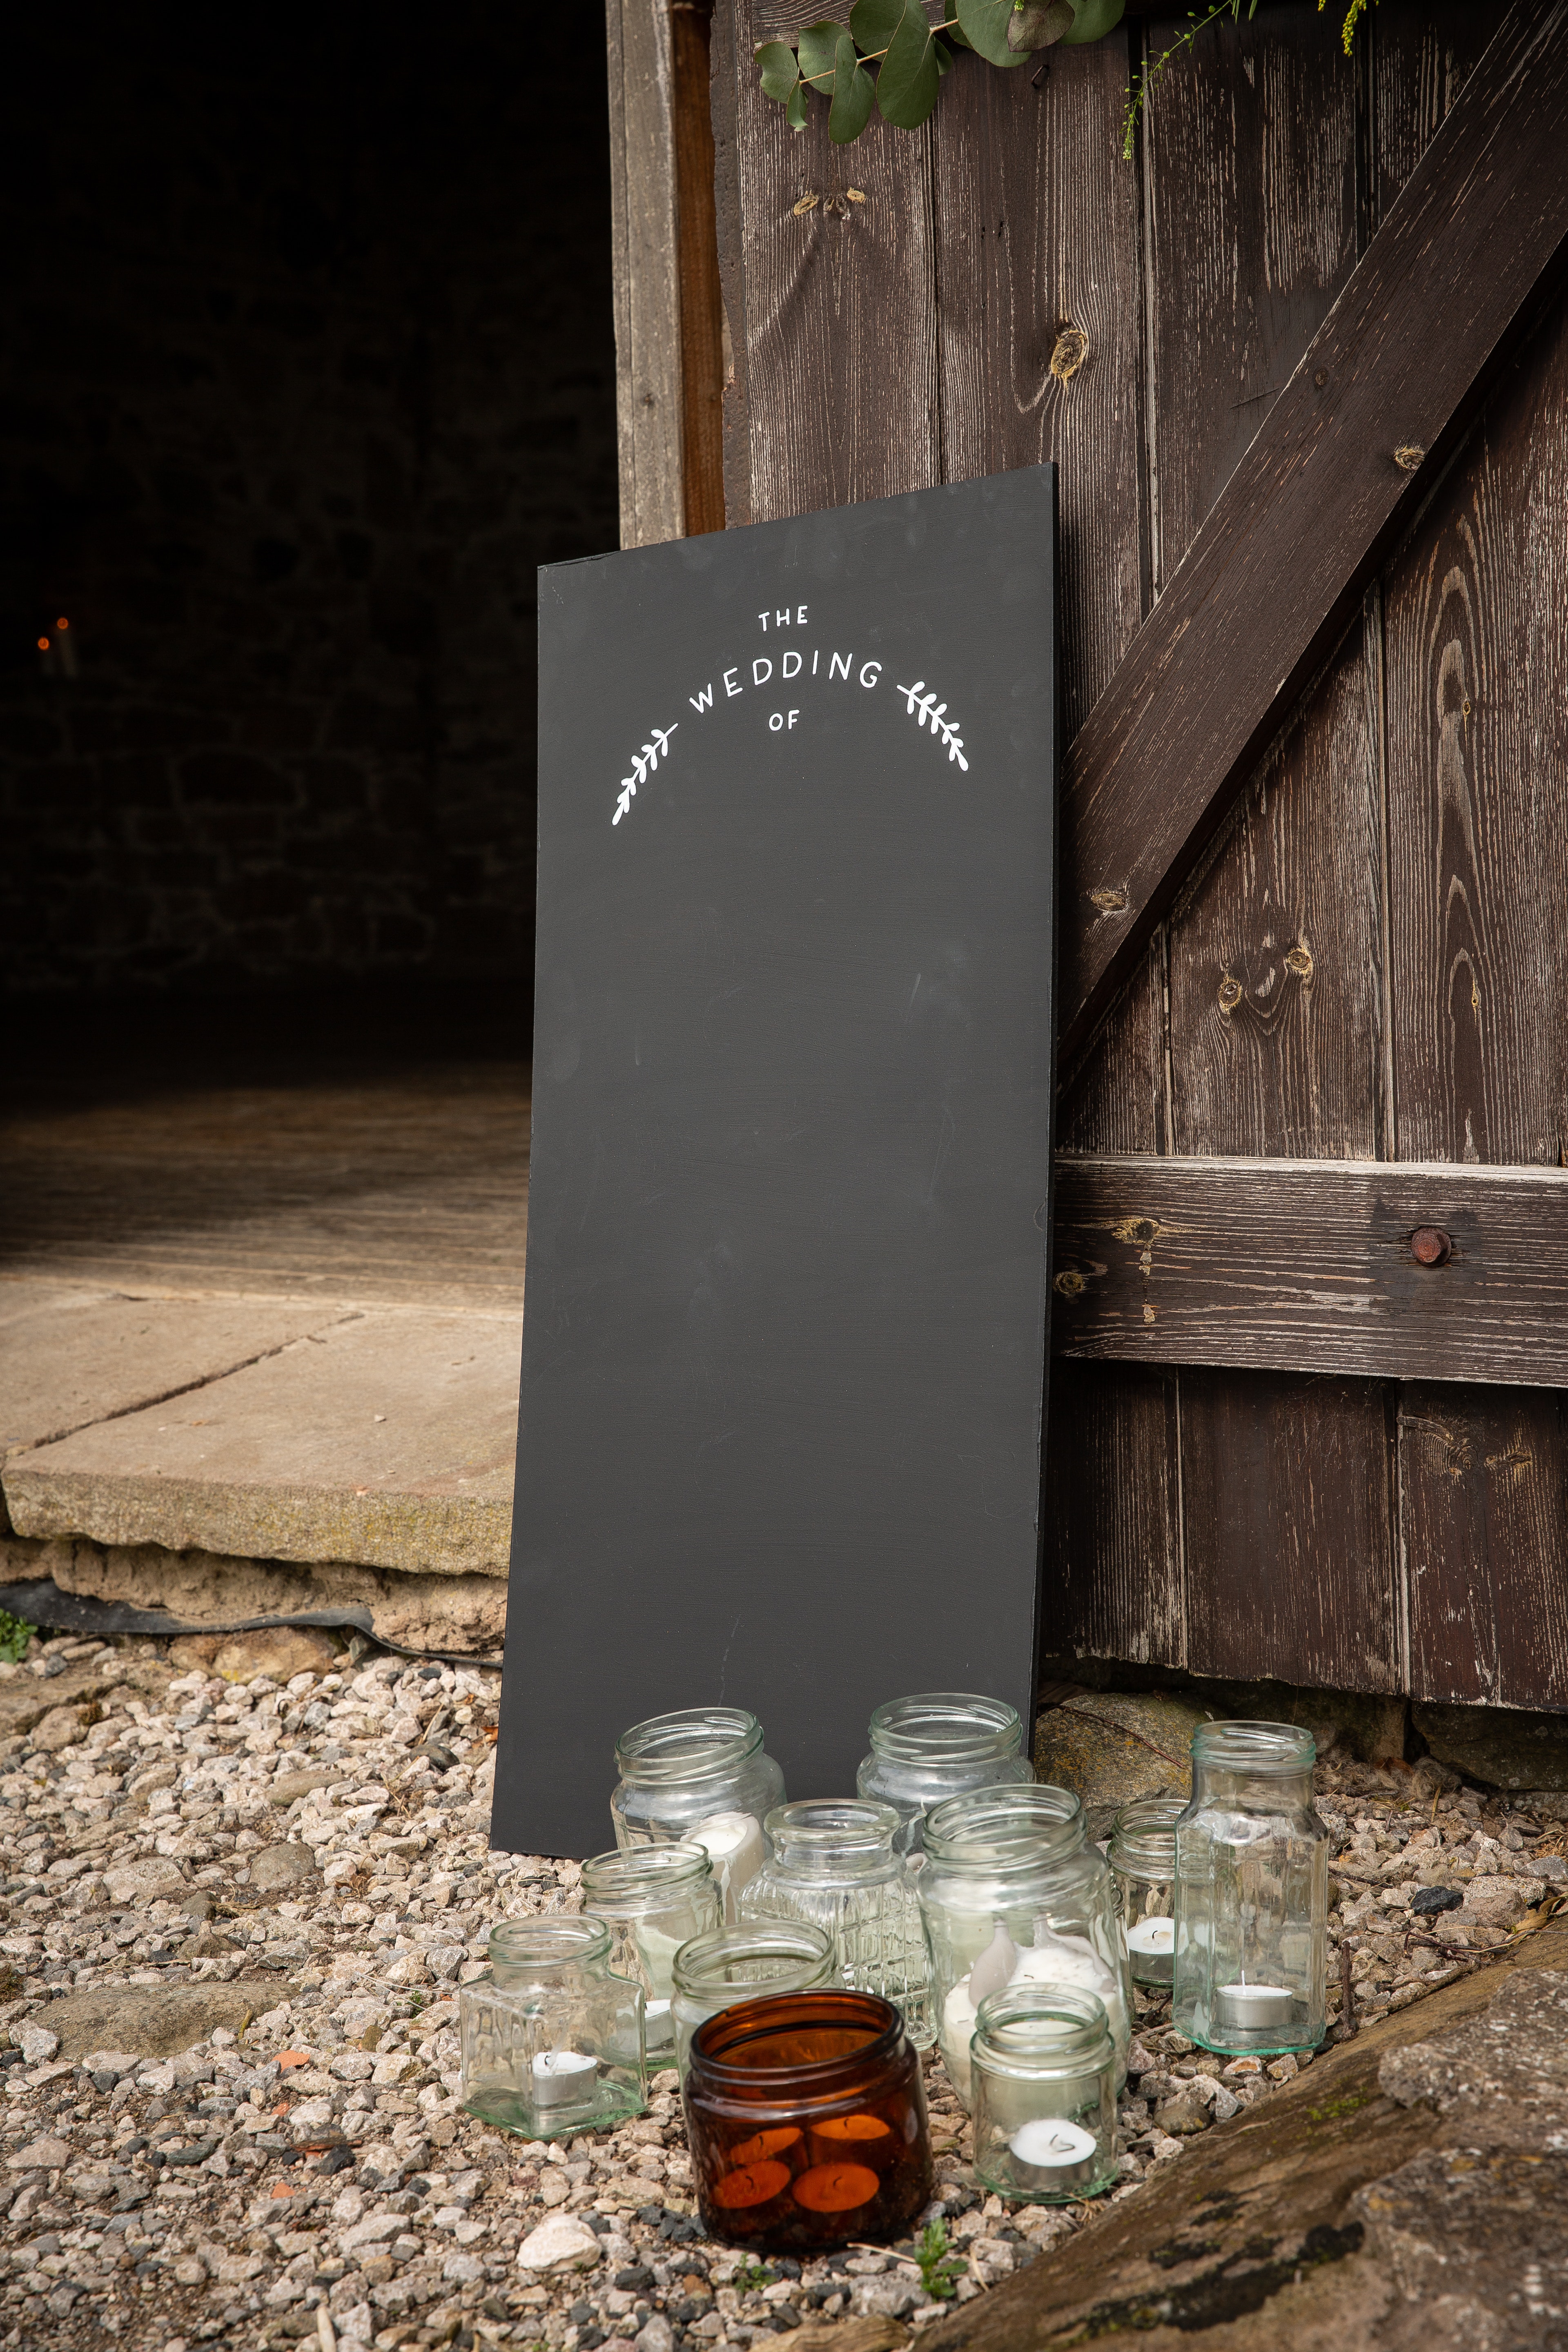
rectangle